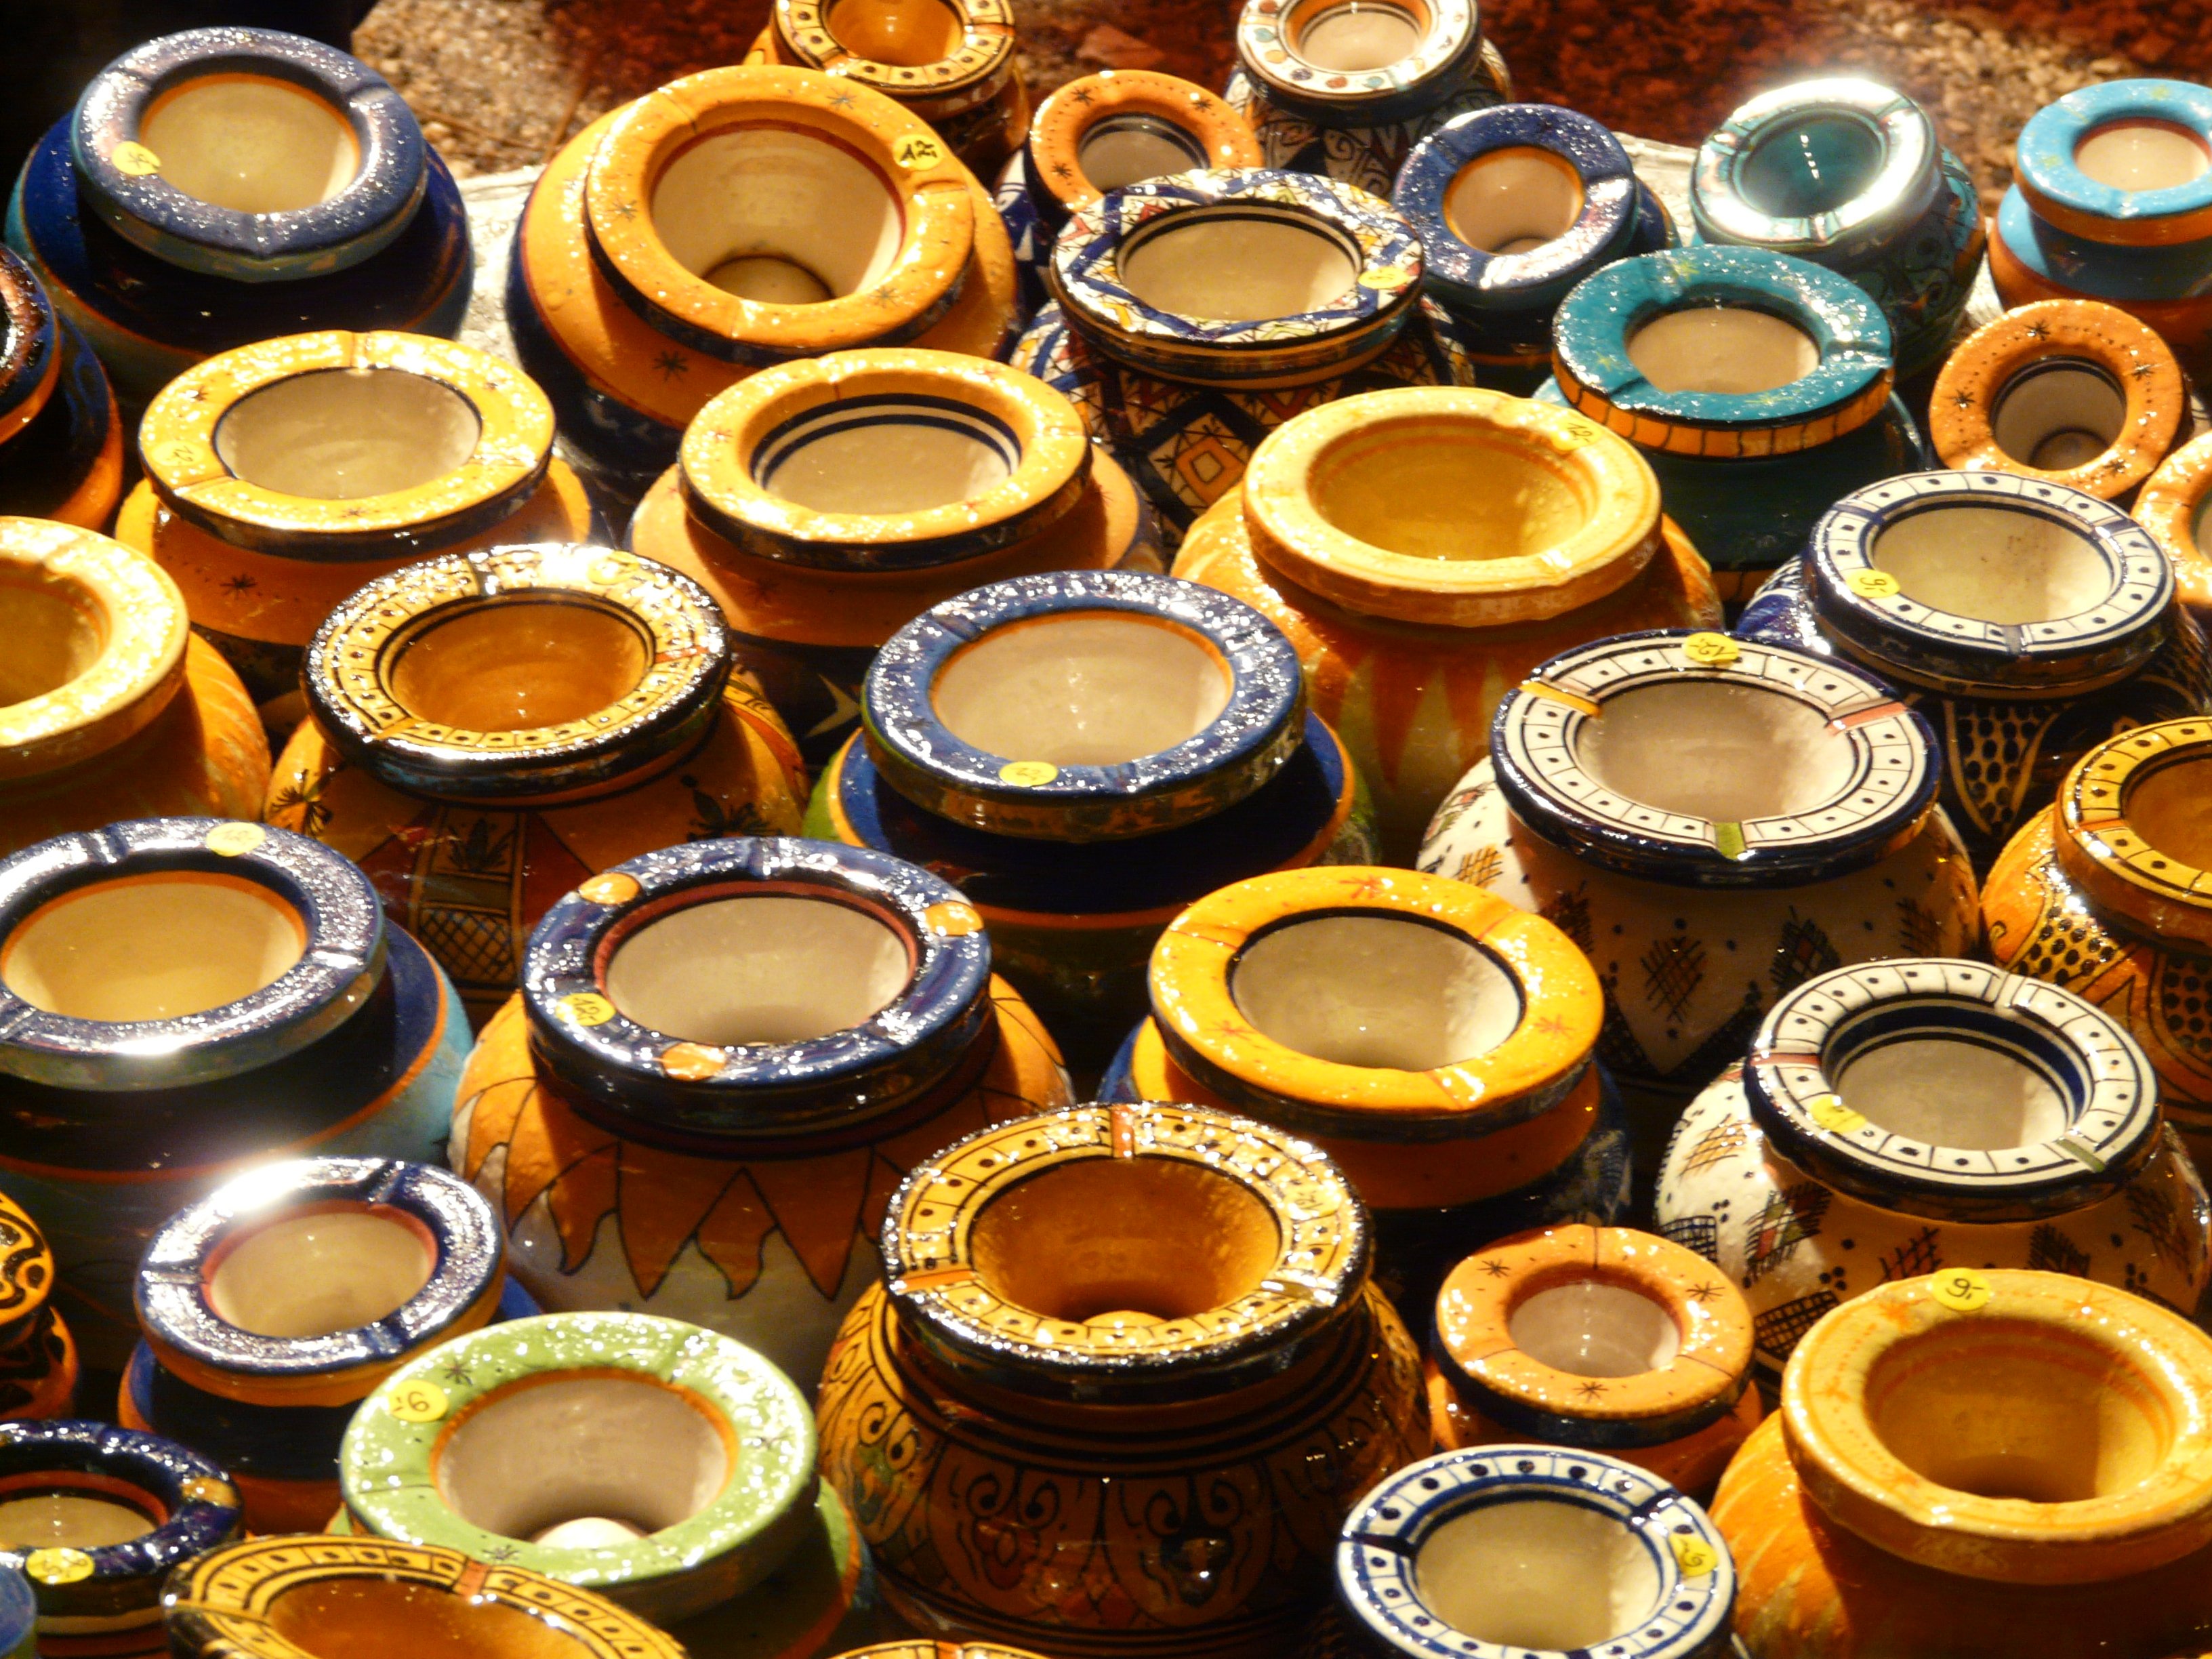
pots, jugs, ceramic, vessels, pottery, fragile, painted, craft